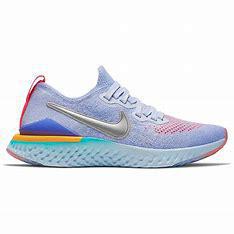
Brand: Nike
Model: Epic React Flyknit 2